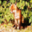
Label: fox